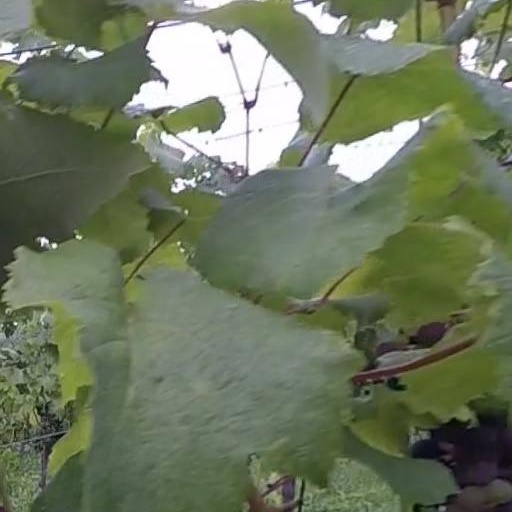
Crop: grape